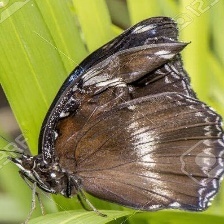
Species: GREAT EGGFLY